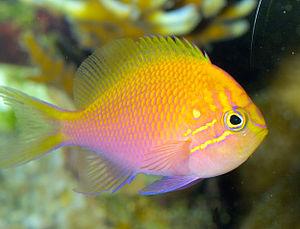
Les Anthiadinae sont une sous-famille de poissons téléostéens, de la famille des Serranidae.
Les Serranidae constituent une vaste et très diversifiée famille de poissons marins dont les noms vernaculaires regroupent parfois plusieurs espèces différentes mais de la même famille.